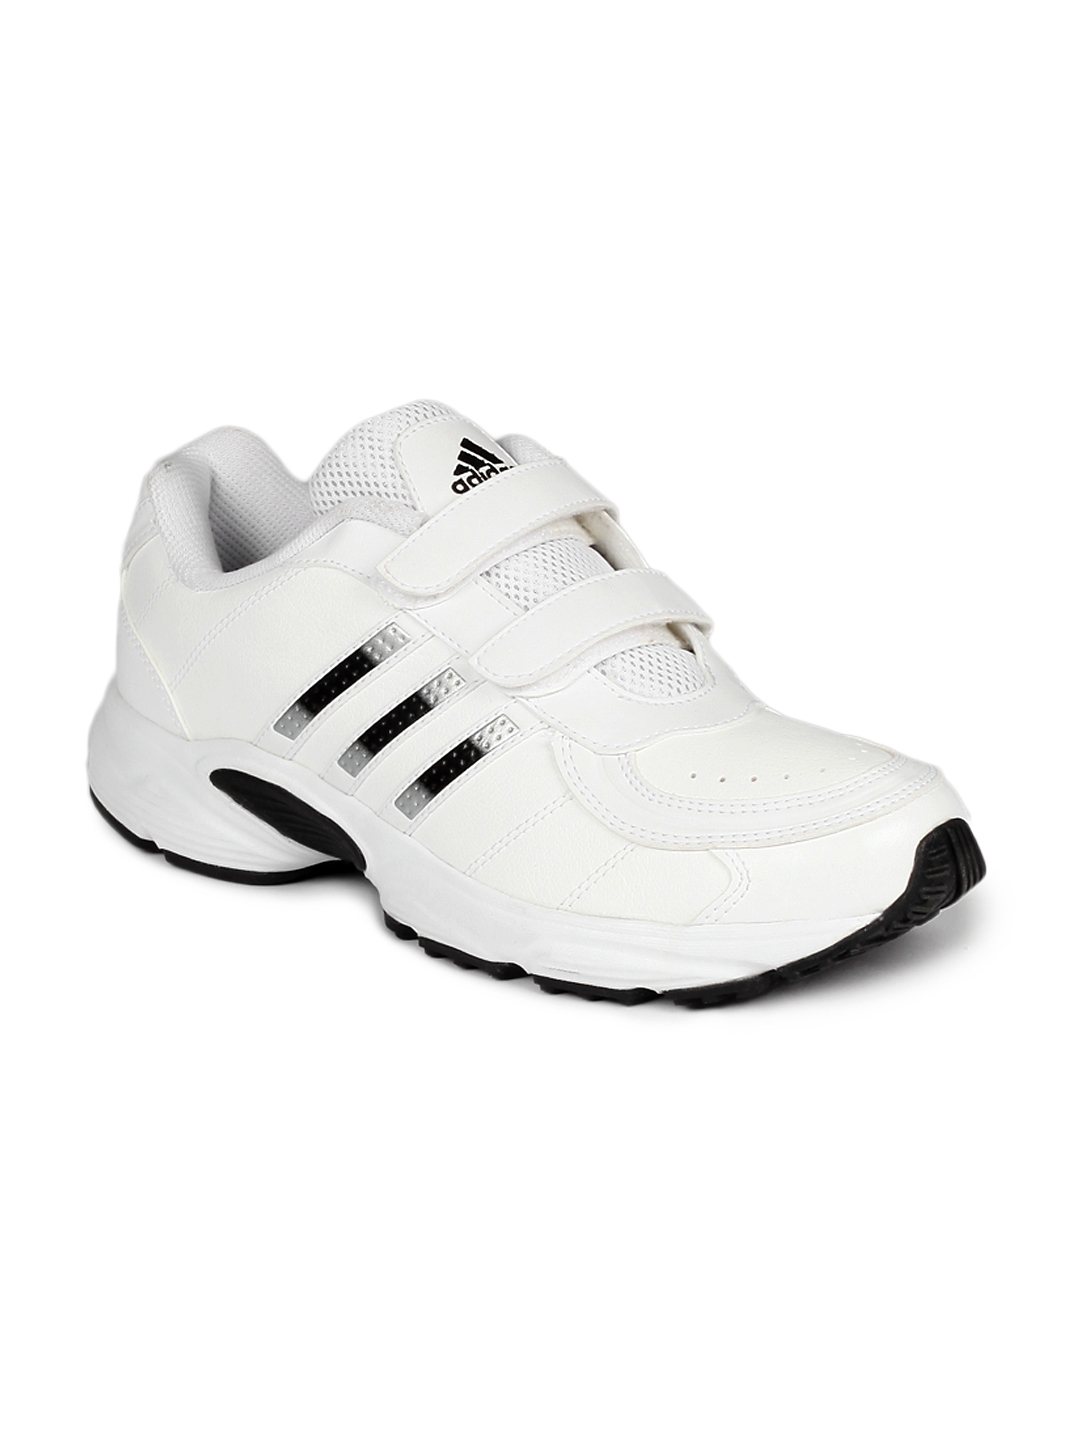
ADIDAS Men White Sparta Sports Shoes
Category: Footwear / Shoes / Sports Shoes
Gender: Men
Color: White
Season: Spring 2013
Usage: Sports